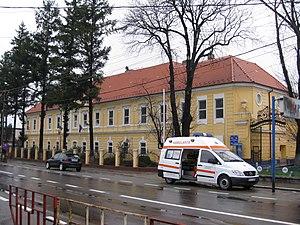
Aleșd est une ville roumaine du județ de Bihor, en Transylvanie, dans la région historique de la Crișana et dans la région de développement Nord-Ouest.